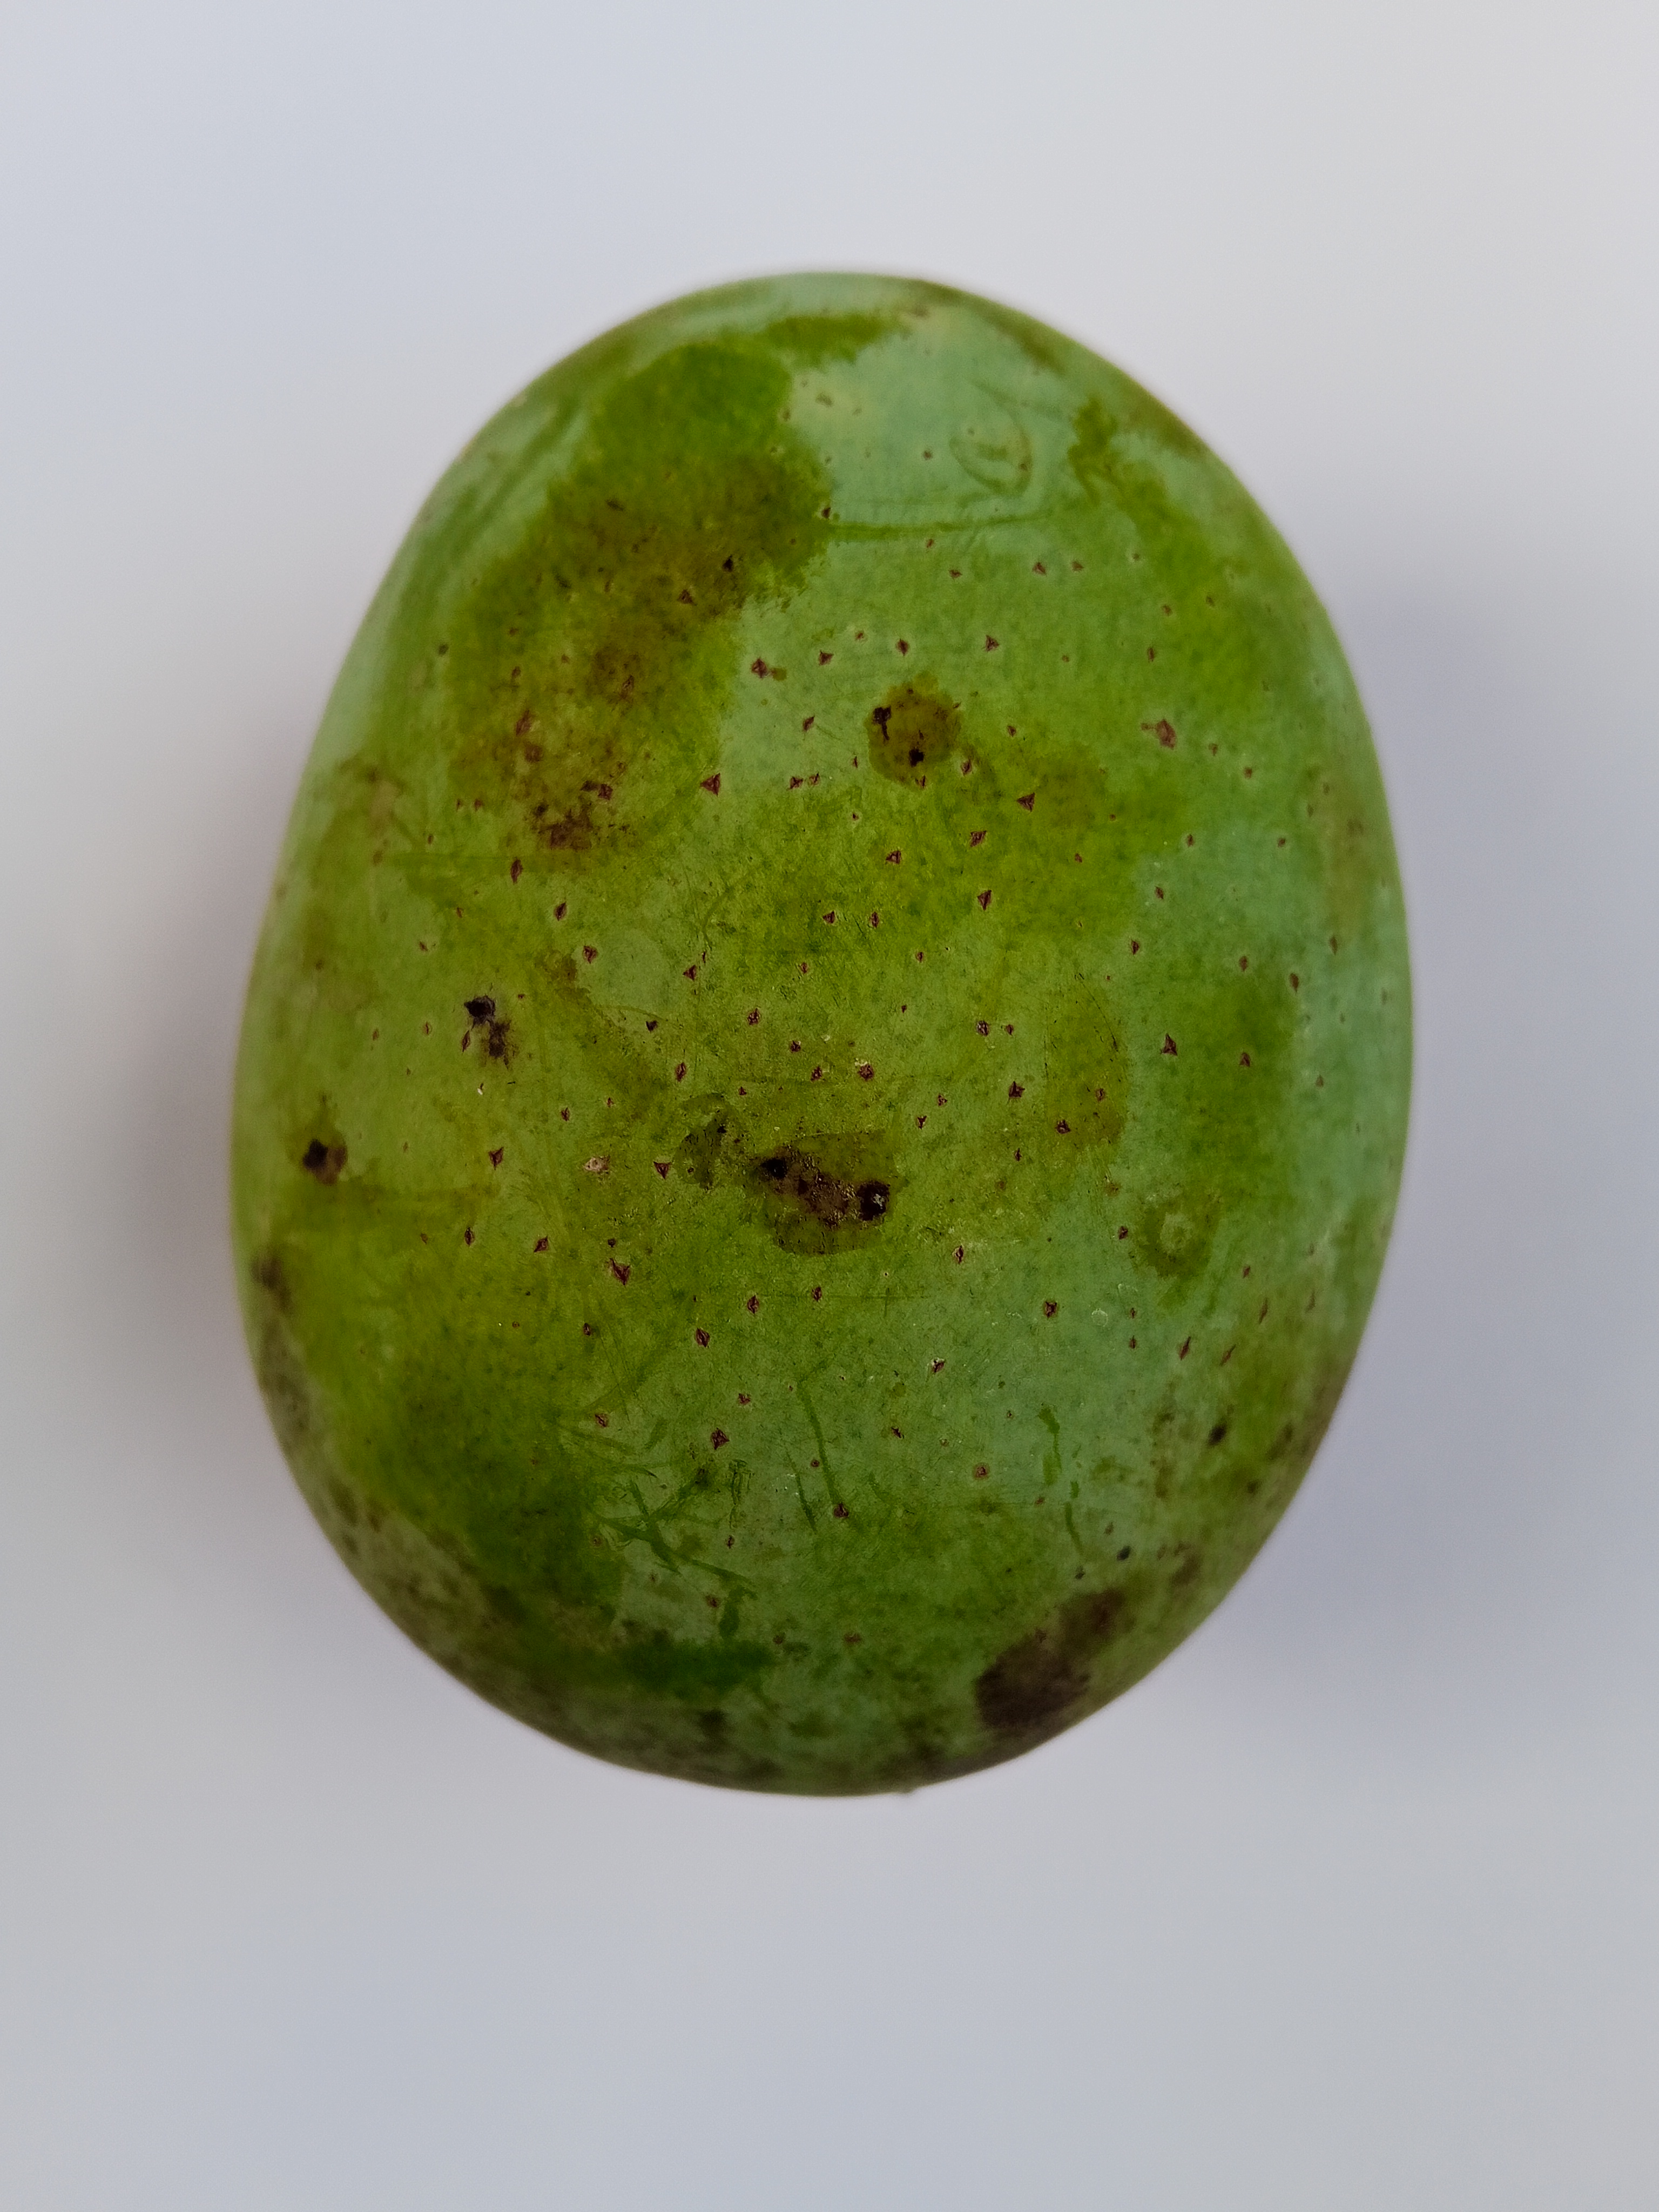
Mango variety: Langra